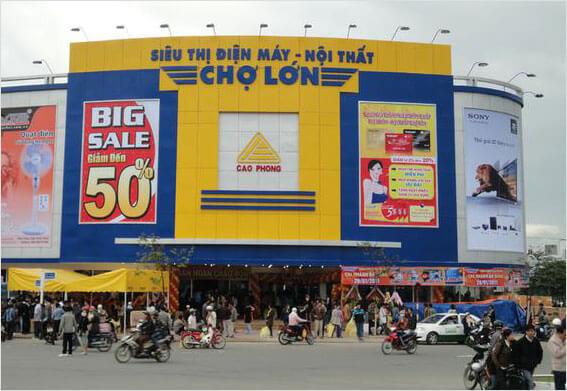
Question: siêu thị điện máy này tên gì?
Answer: chợ lớn